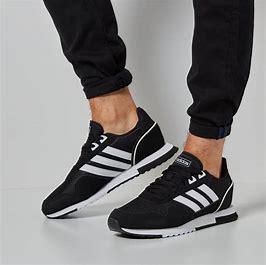
Brand: Adidas
Model: 8K 2020